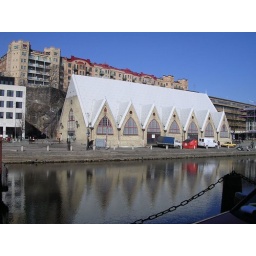
Large church in Gothenburg, Sweden which is now a pretty impressive fish market (non trade)